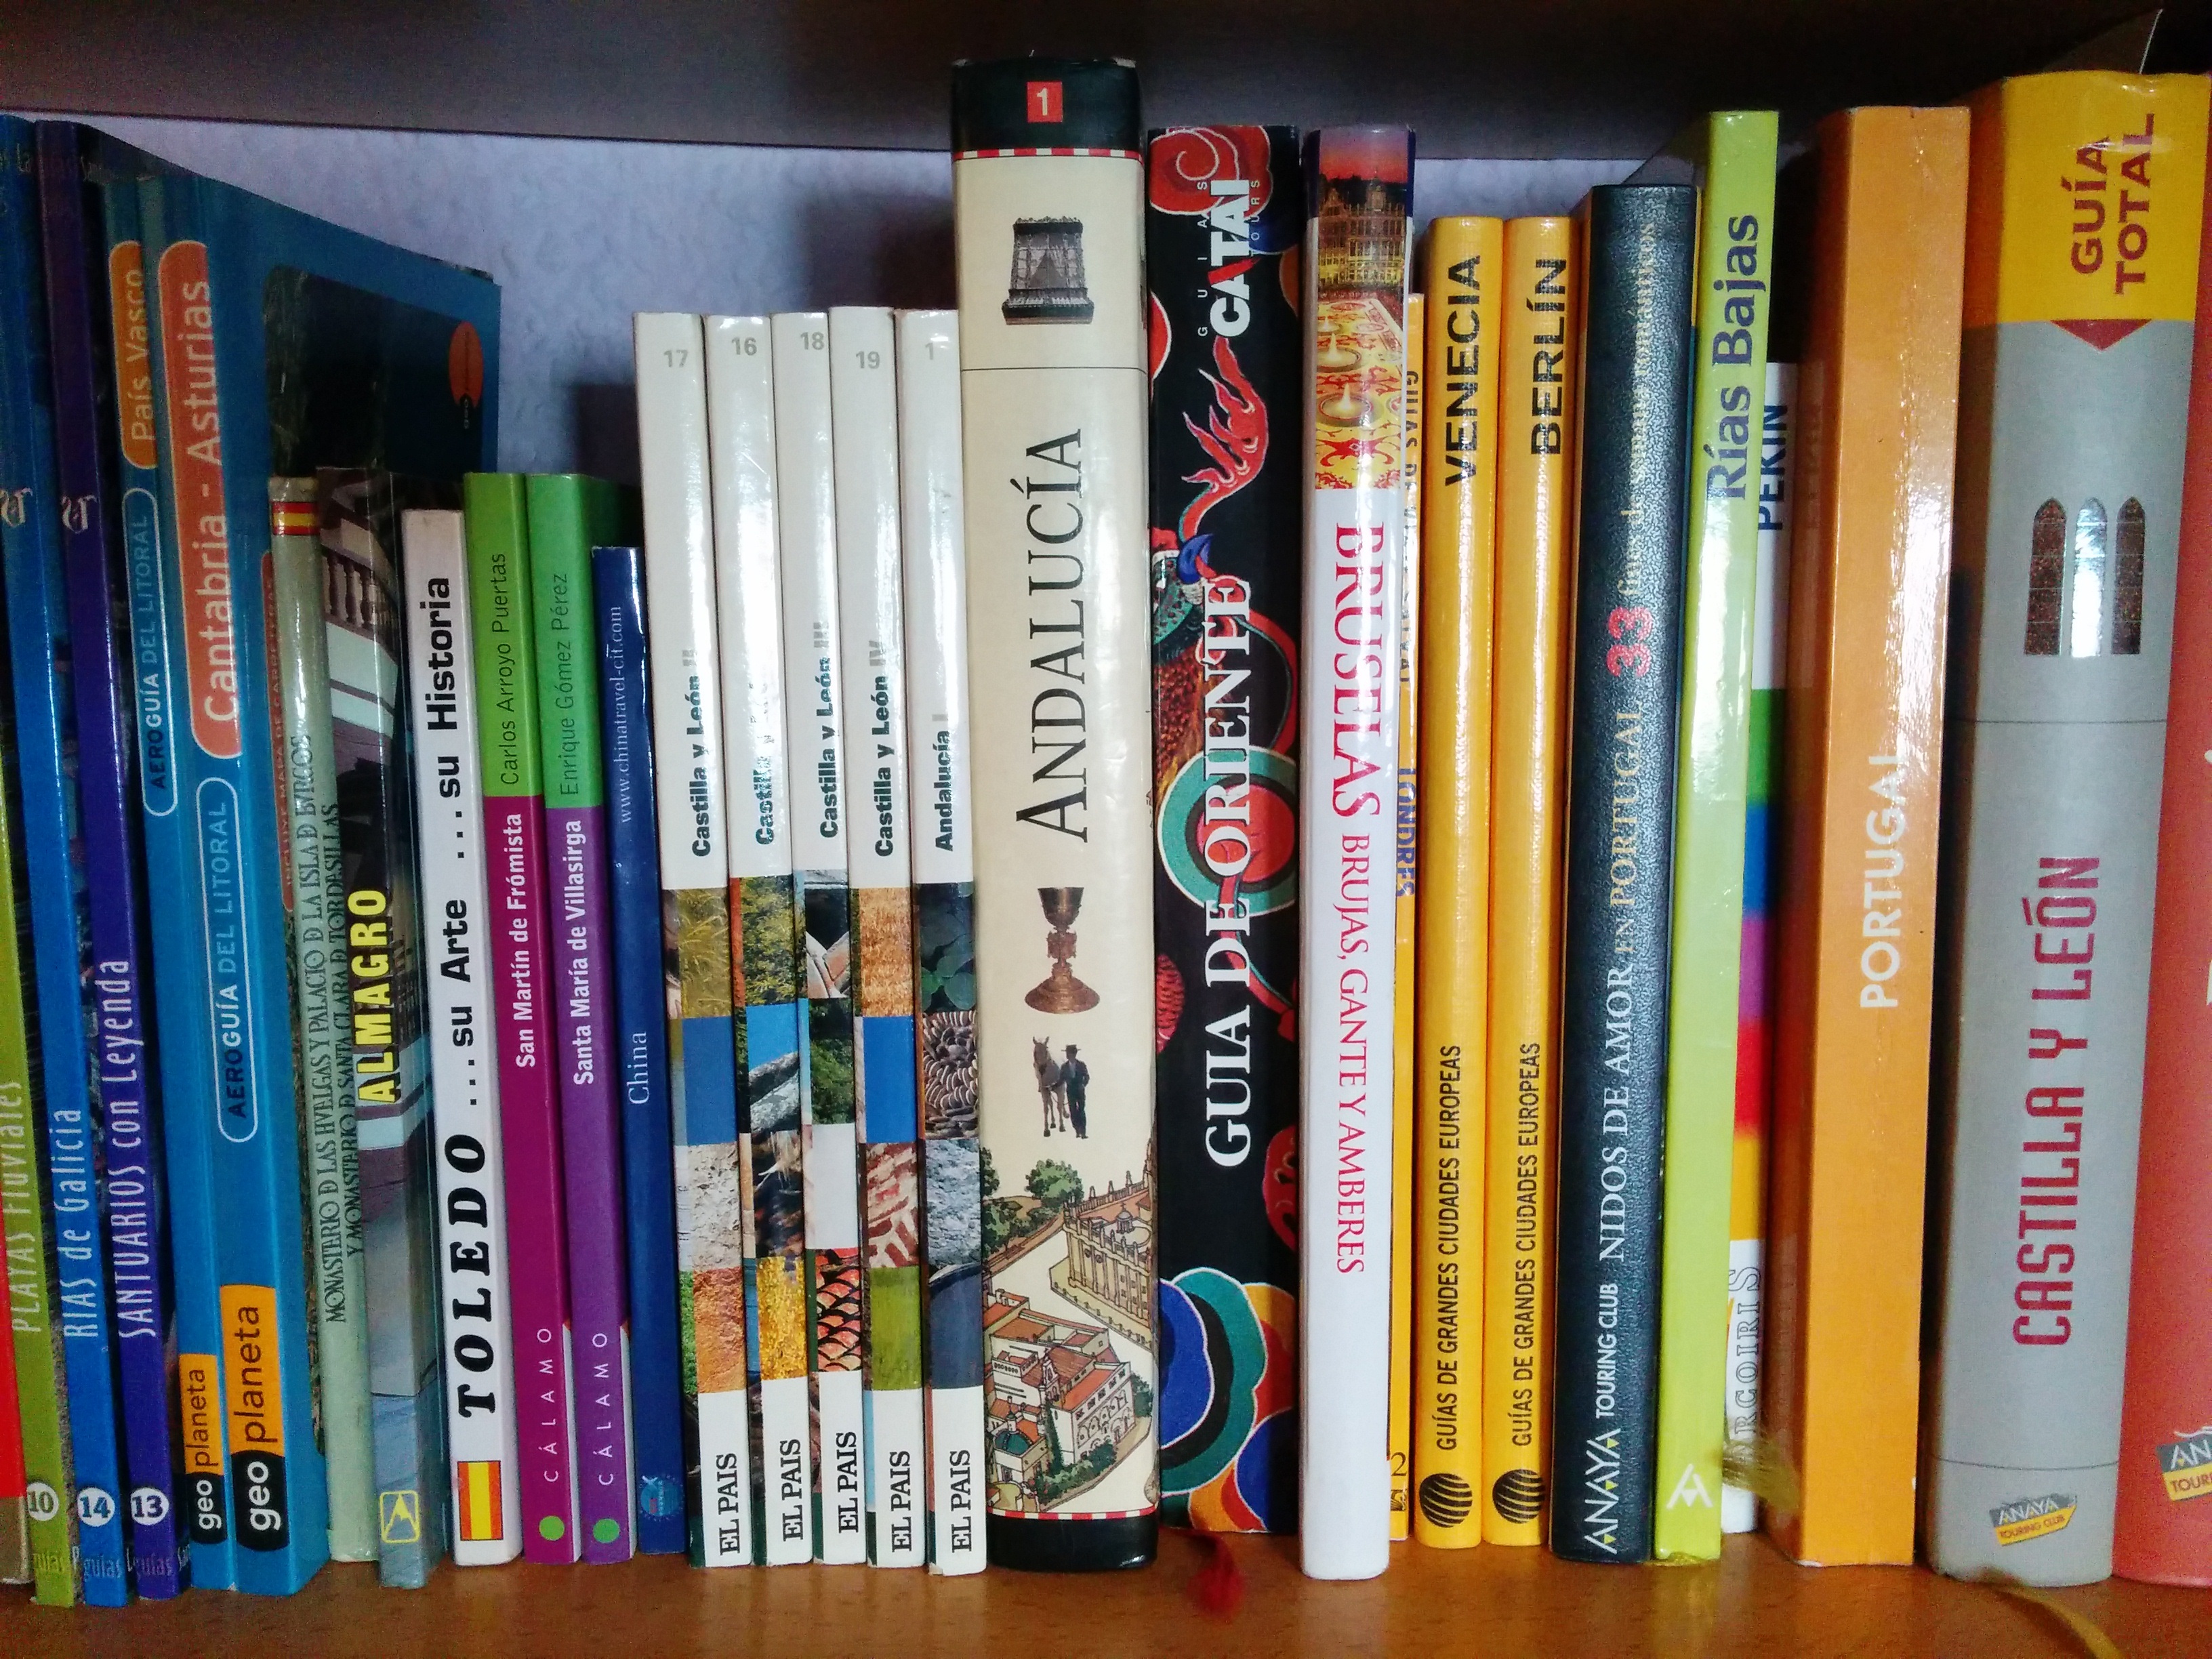
book, travel, shelf, books, shelving, guides